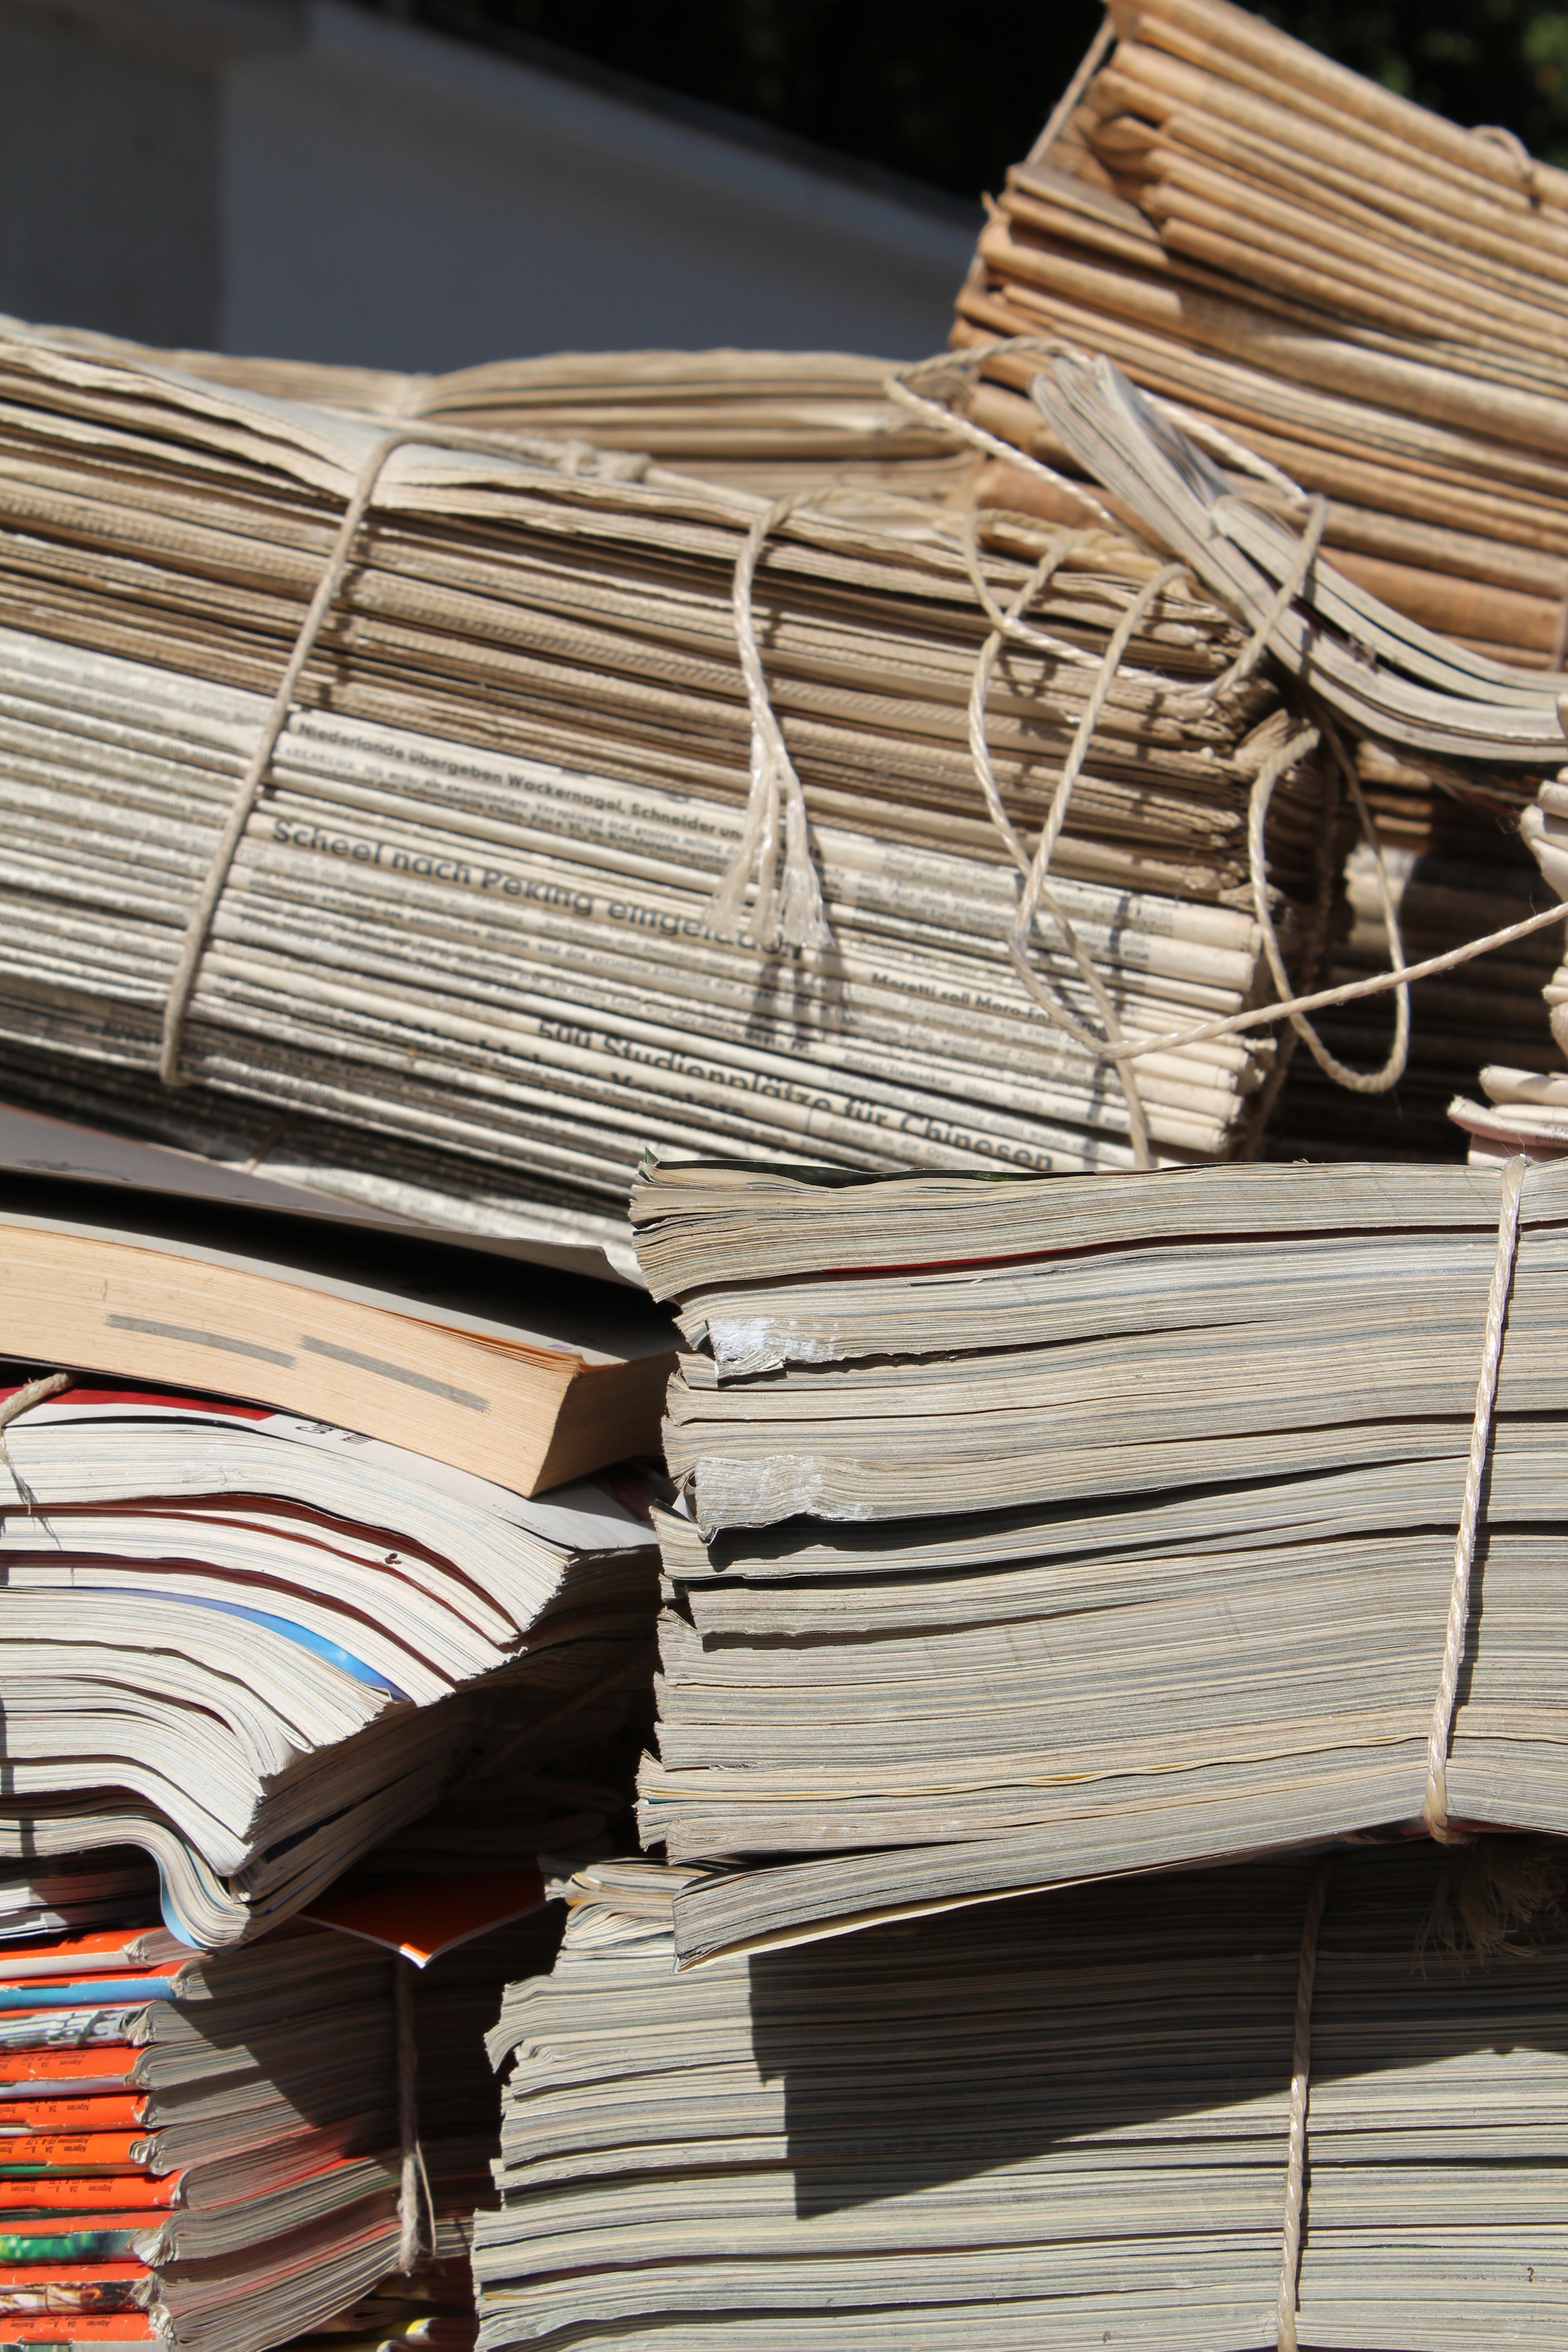
wood, roof, stack, paper, lumber, material, art, waste, garbage, recycling, collected, throw away, waste disposal, disposal, tied up, newspapers, waste paper, paper pile